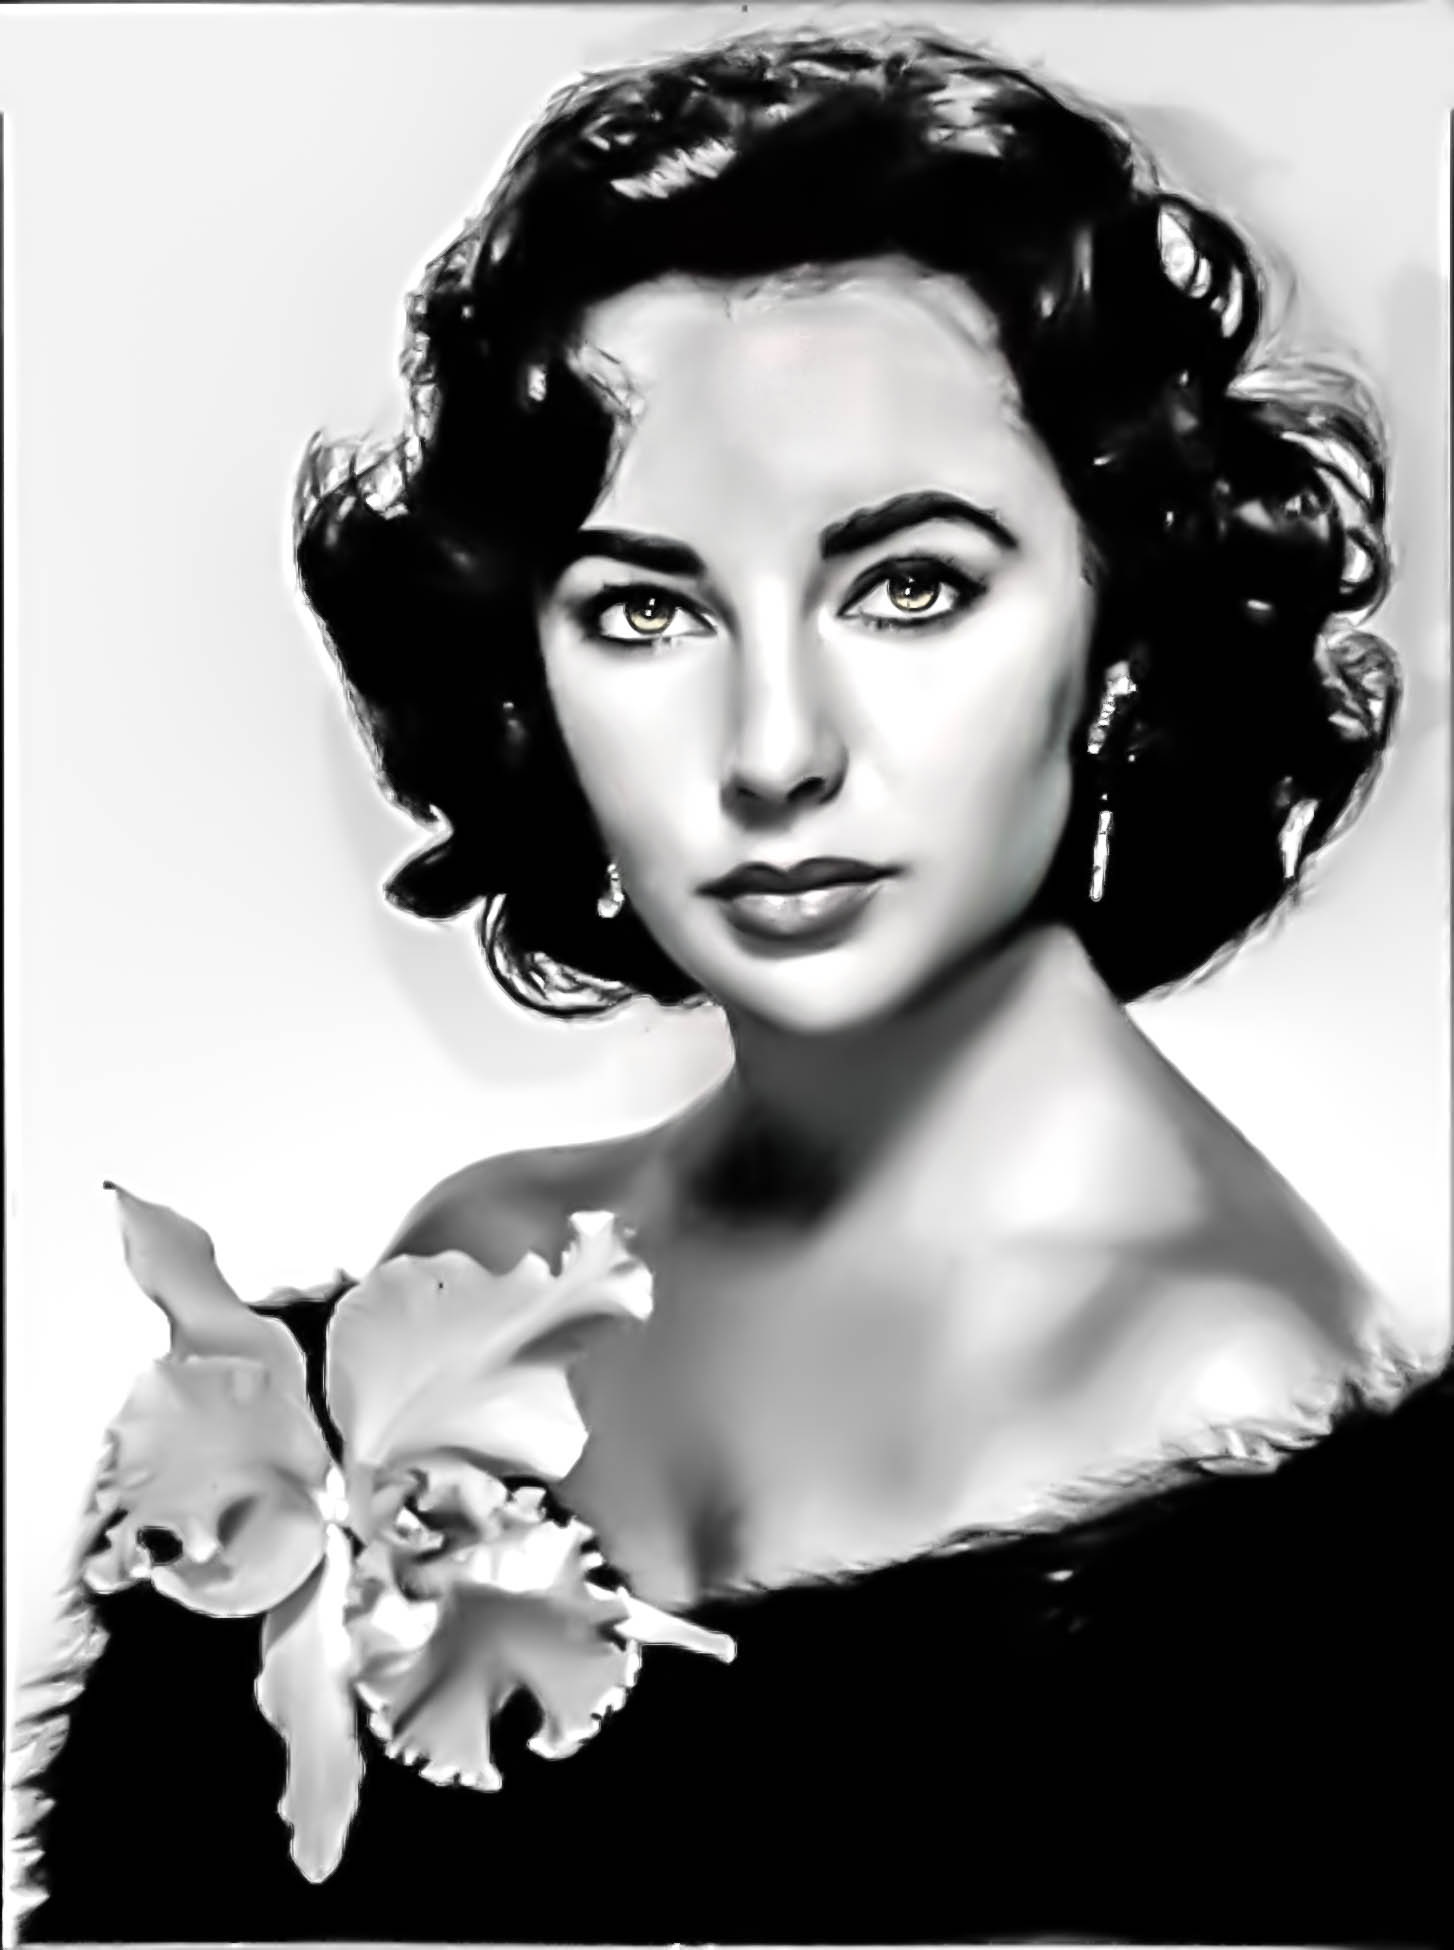
black and white, film, monochrome, sketch, drawing, illustration, beauty, actress, photo shoot, monochrome photography, album cover, elizabeth taylor hollywood